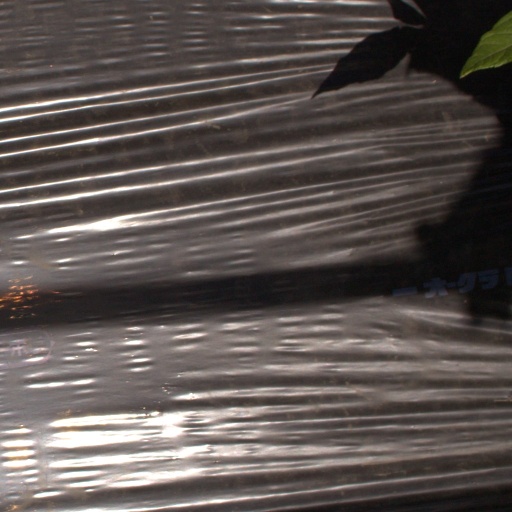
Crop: Jerusalem artichoke